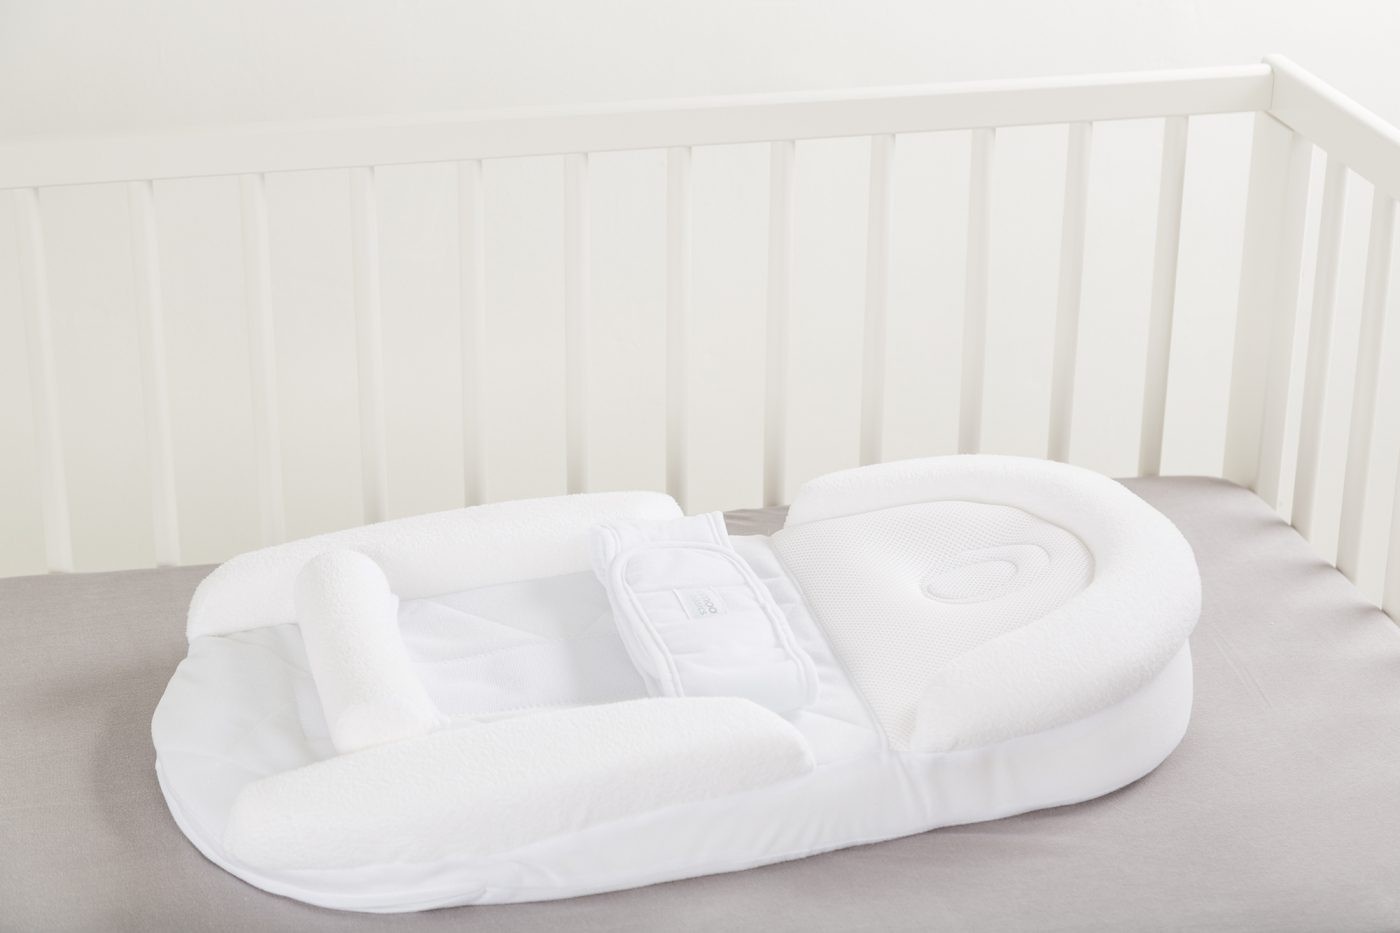
Nid de couchage supreme sleep plus
Le nid de couchage doomoo basics est la solution idéale pour coucher bébé confortablement sur le dos et lui offrir une qualité de sommeil optimale. Développé par des spécialistes, il a été pensé de manière à s’adapter à la morphologie du bébé et à le placer dans les meilleures conditions de sommeil: – L’inclinaison offre un confort de digestion et de respiration. – La forme de la partie supérieure et la mousse viscoélastique dont elle se compose permettent de prévenir le risque d’aplatissement de la tête lié à la position dorsale – La ceinture de maintien sécurise bébé et l’enveloppe de manière rassurante – Le rouleau inférieur amovible permet de ramener les jambes en position foetale et de réduire ainsi les coliques ﻿Caractéristiques: Petit “nid” confortable et rassurant Convient pour toutes tailles de couchage Position de sommeil idéale Prévient le risque de tête plate Confort de digestion et de respiration Soulage les crampes et coliques
Brand: Doomoo
Category: Furniture > Baby & Toddler Furniture > Bassinet & Cradle Accessories